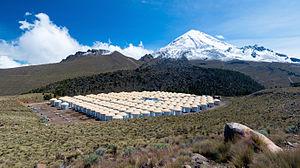
Le High Altitude Water Cherenkov Experiment est un observatoire de rayons gamma et de rayons cosmiques de très hautes énergies situé dans l'État de Puebla, au Mexique.